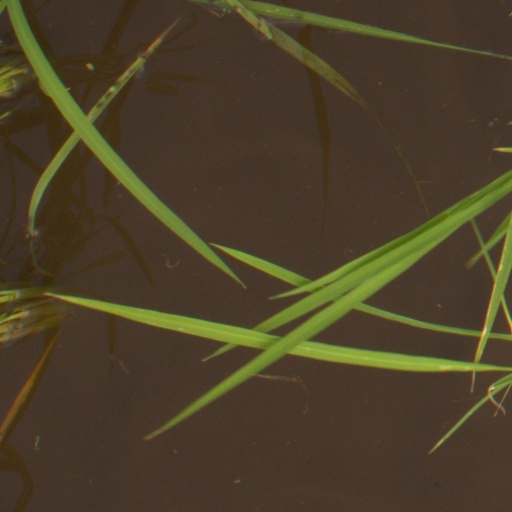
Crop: rice